Bulletproof vest

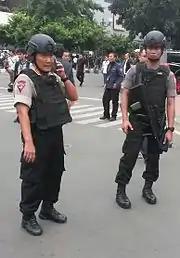
Indonesian Special Police "Brimob" personnel and an officer (left) with bulletproof vests in Jakarta during the 2016 Jakarta attacks

Newer armor issued by the United States armed forces to large numbers of troops includes the United States Army's Modular Scalable Vest and the United States Marine Corps' Modular Tactical Vest. All of these systems are designed with the vest intended to provide protection from fragments and pistol rounds. Hard ceramic plates, such as the Small Arms Protective Insert, as used with Interceptor Body Armor, are worn to protect the vital organs from higher level threats. These threats mostly take the form of high velocity and armor-piercing rifle rounds. Similar types of protective equipment have been adopted by modern armed forces over the world.